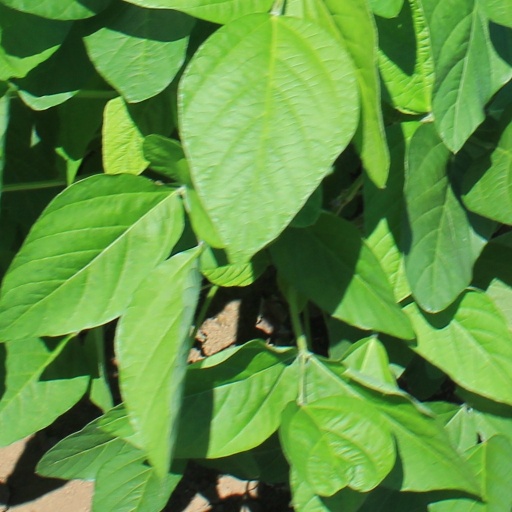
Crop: soybean